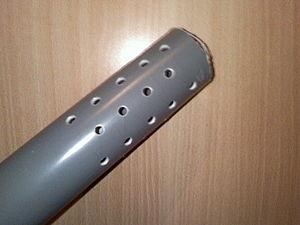
Exemple de perçage de l'extrémité d'un canon de patator qui permettent de stabiliser le projectile lorsqu'il sort du canon car les gaz ne sont pas libérés derrière le projectile. 日本語: ジャガイモバズーカの銃口。穴を開けている様子か。
Le patator est un lanceur artisanal, utilisé pour projeter sur une grande distance un projectile, le plus souvent une pomme de terre.